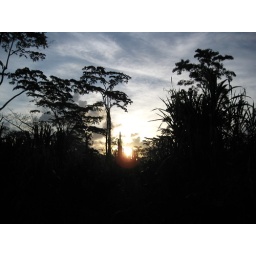
Zonsopgang in de bus van Laguna de Perlas naar El Rama.